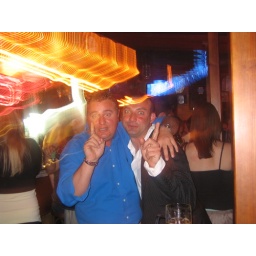
&amp;quot;Not allowed!!&amp;quot; - Our tour manager Brad and bus driver Ago in the bar at our campsite in Antibes